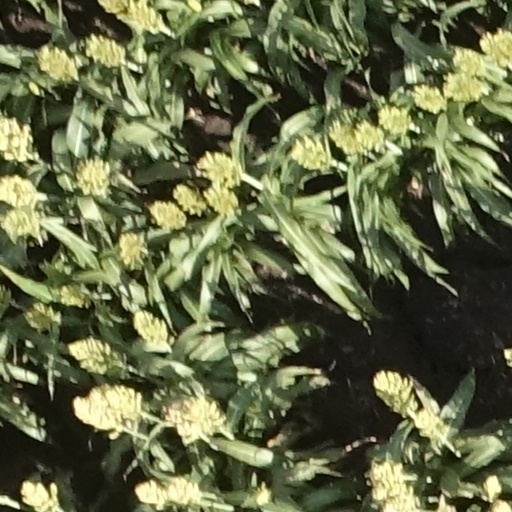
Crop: sorghum